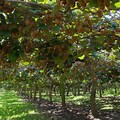
Label: Kiwi